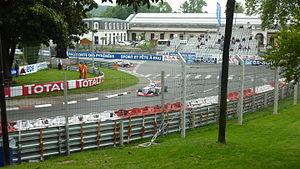
Le Grand Prix automobile de Pau est une épreuve de course automobile disputée chaque année sur le Circuit de Pau-Ville, tracée dans les rues de Pau, dans le département des Pyrénées-Atlantiques, en France.